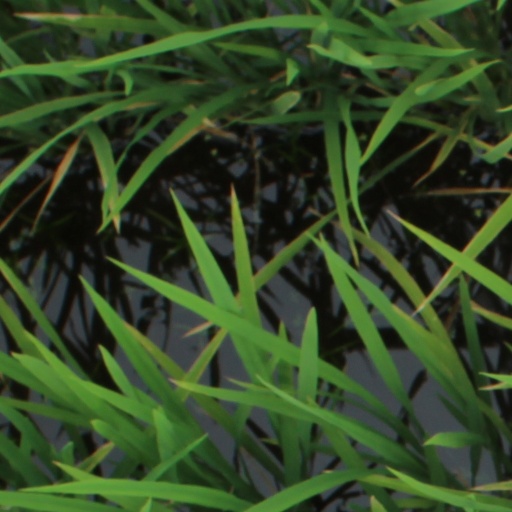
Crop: rice